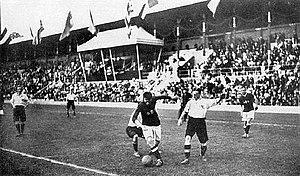
Finale JO 1912 football, Grande-Bretagne contre Danemark, Nils Middelboe capitaine danois balle au pied.
Le tournoi de football des Jeux olympiques de 1912 à Stockholm s'est déroulé du 29 juin au 5 juillet 1912. C'est la quatrième fois que le football est au calendrier olympique, mais seulement la deuxième édition officielle après celle de 1908. Bien que le nombre de participants par rapport à la première compétition ait plus que doublé, les trois mêmes équipes sont médaillées et dans le même ordre que quatre ans auparavant. Tout comme la Football Association avait géré la compétition olympique de football 1908 à Londres, la fédération suédoise organise l'événement en 1912.